Take a penny, leave a penny

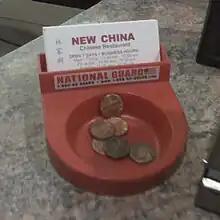
A "take a penny, leave a penny" tray in a restaurant

"Take a penny, leave a penny" (sometimes "Give a penny, take a penny", penny tray, or penny pool) refers to a tray used for convenience in cash transactions. They are found in the United States and Ireland, in gas stations and convenience stores, and were once common in Canada before 2013 when the penny was taken out of circulation.